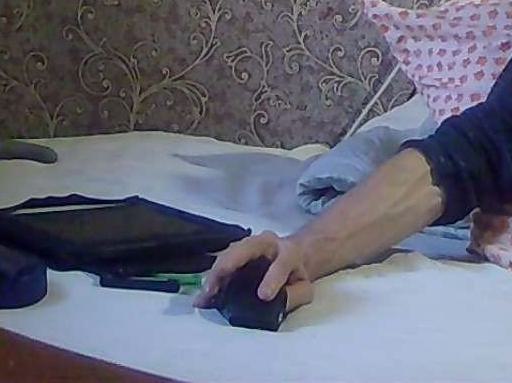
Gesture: no_gesture